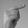
ASL letter: G